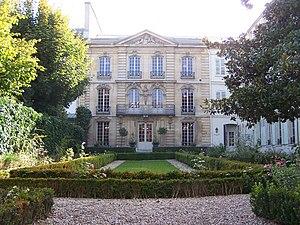
Élie Blanchard, architecte: Musée Lambinet, 18e siècle, à Versailles (Yvelines, France)
Cet article recense les monuments historiques de Versailles, en France.
Notre-Dame est un quartier de Versailles, dans le département français des Yvelines. Le quartier est situé au nord de l'axe du château-avenue de Paris, et tient son nom de l'église Notre-Dame - la paroisse du château. C'est le premier quartier, construit lors de la création de la ville nouvelle sous Louis XIV. On y trouve notamment le théâtre Montansier ouvert en 1777, le musée Lambinet, l’hôtel du bailliage qui abritait le tribunal local sous l’Ancien Régime - aujourd’hui le cœur du pittoresque quartier des antiquaires - et possède toujours les rues les plus commerçantes de Versailles : la rue de la Paroisse, la rue Hoche et la rue du Maréchal Foch, à quoi il faut ajouter, la place du Marché Notre-Dame, ceinturée par ses halles.
Construit dans la 2ᵉ moitié du XVIIIᵉ siècle, installé depuis 1932, le musée Lambinet est un musée municipal situé le long du boulevard de la Reine, quartier Notre-Dame, à Versailles qui retrace l'histoire de la ville.